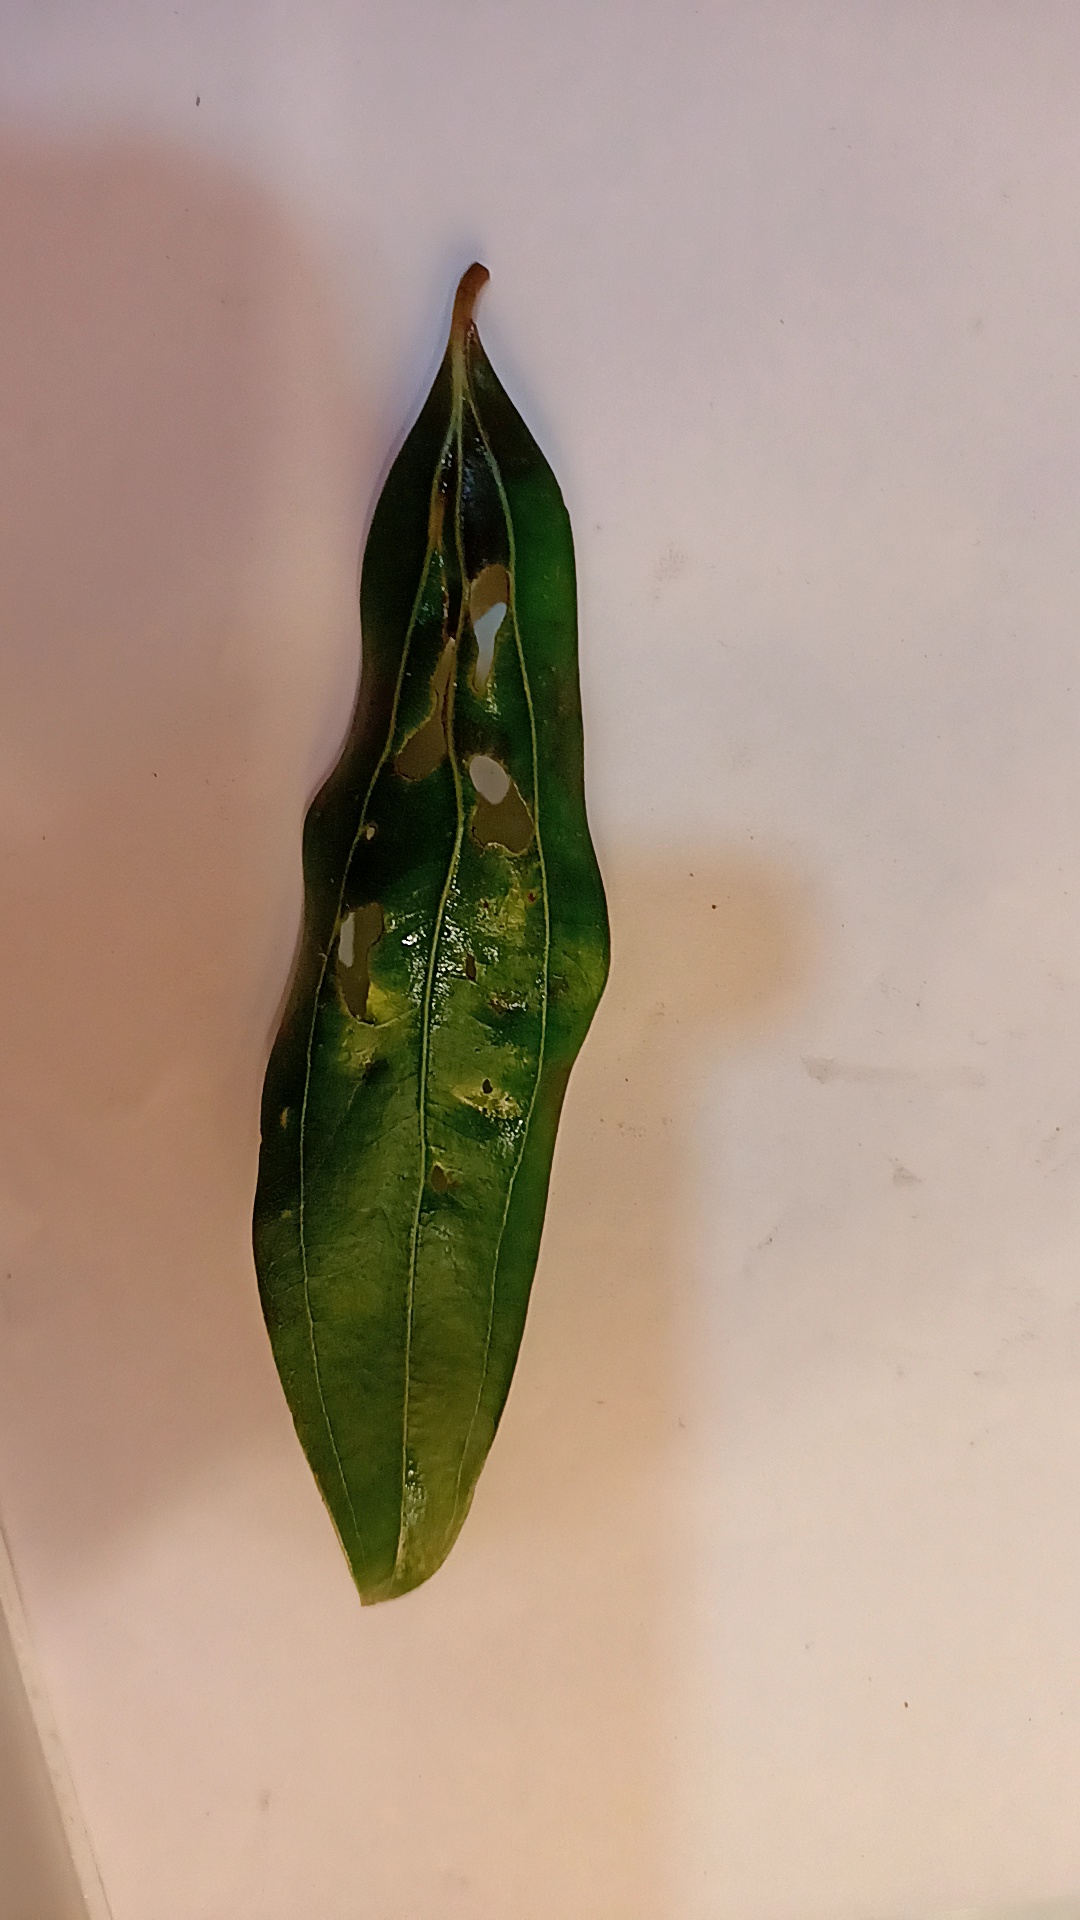
Label: Disease